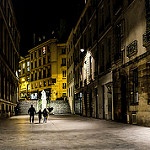
Label: street